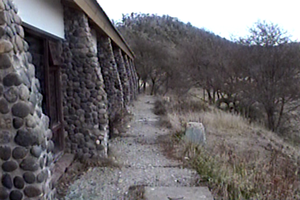
Le cap San Pablo est un cap situé sur la côté orientale de la grande île de la Terre de Feu, il s'avance dans la mer d'Argentine, l'une des mers au sud de l'océan Atlantique. Administrativement, le cap se trouve dans le département de Río Grande, dans la province de Terre de Feu, Antarctique et Îles de l’Atlantique Sud au sud de la Patagonie argentine. Il est à environ 50 km au sud-est de la ville de Río Grande.